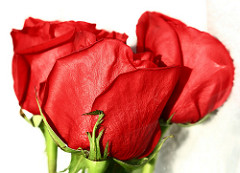
Flower: rose